Rosebud (2019 film)

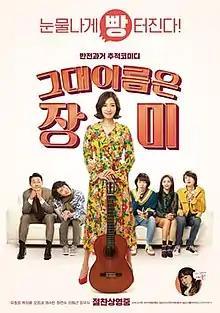
Theatrical release poster

Rosebud is a 2019 South Korean comedy film directed by Jo Seok-hyun. It was released on January 16, 2019.